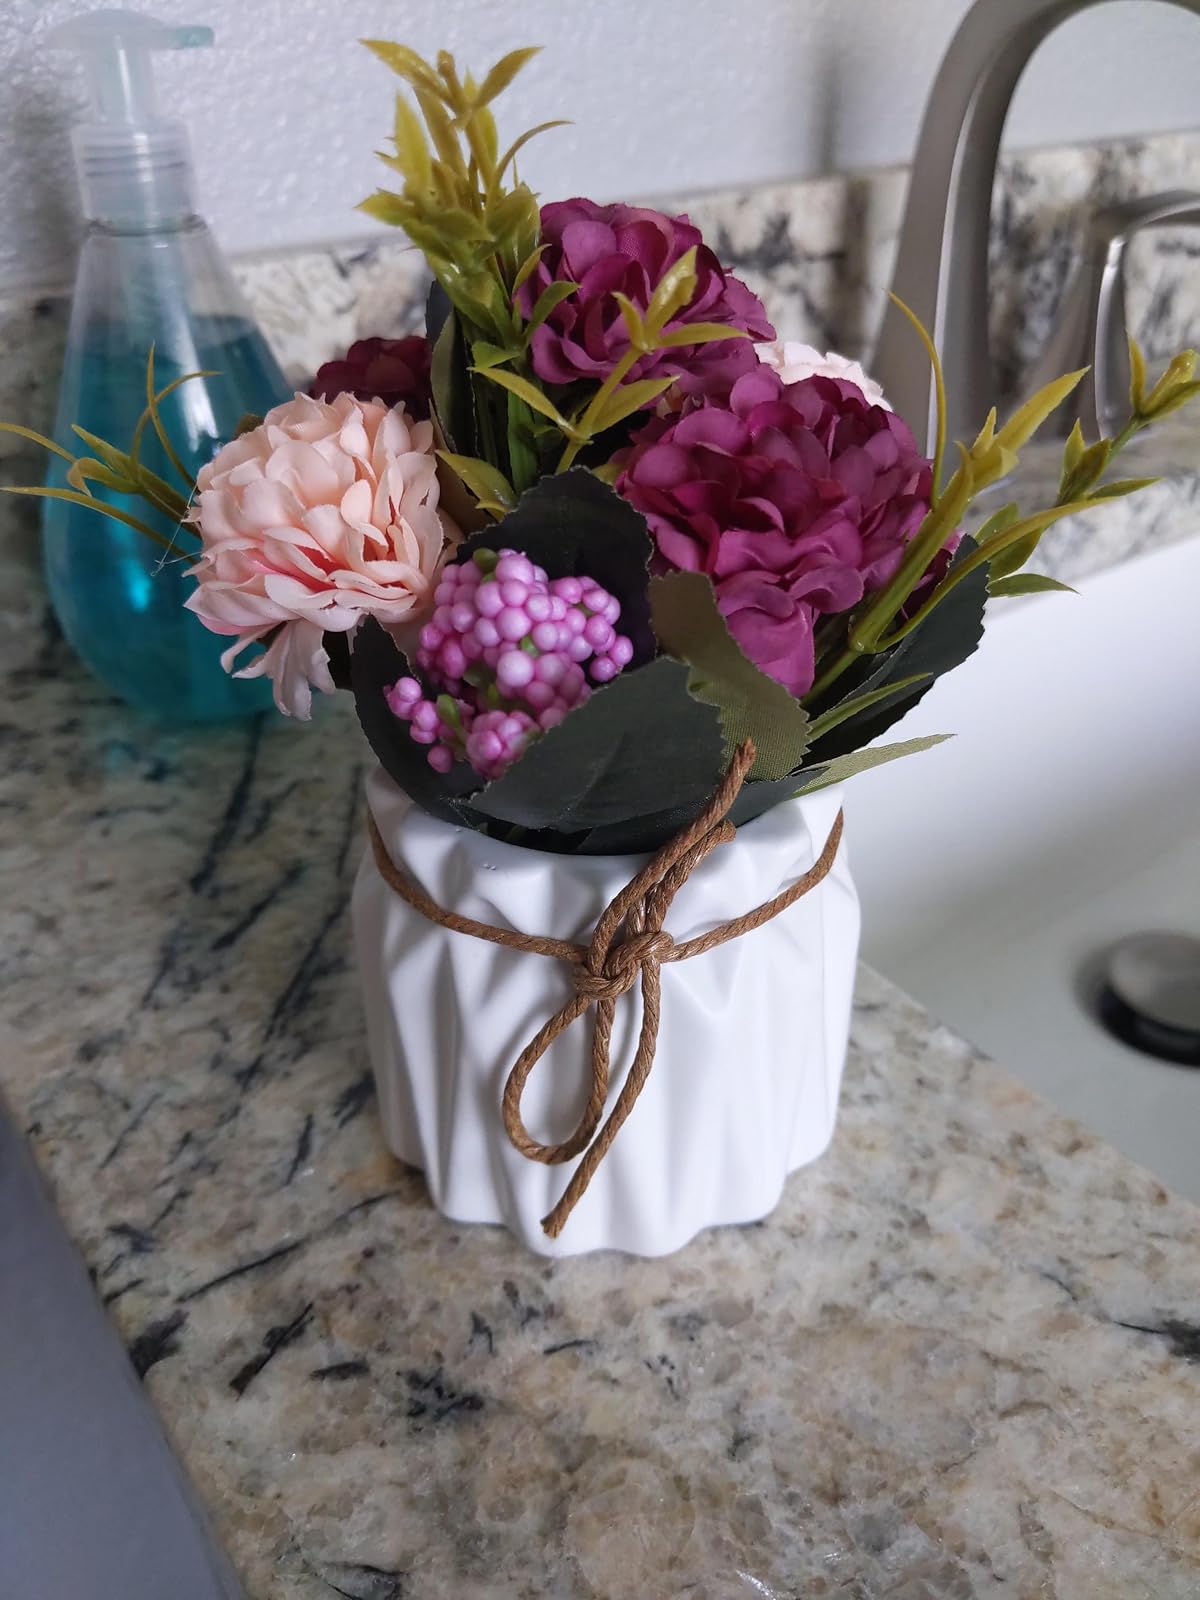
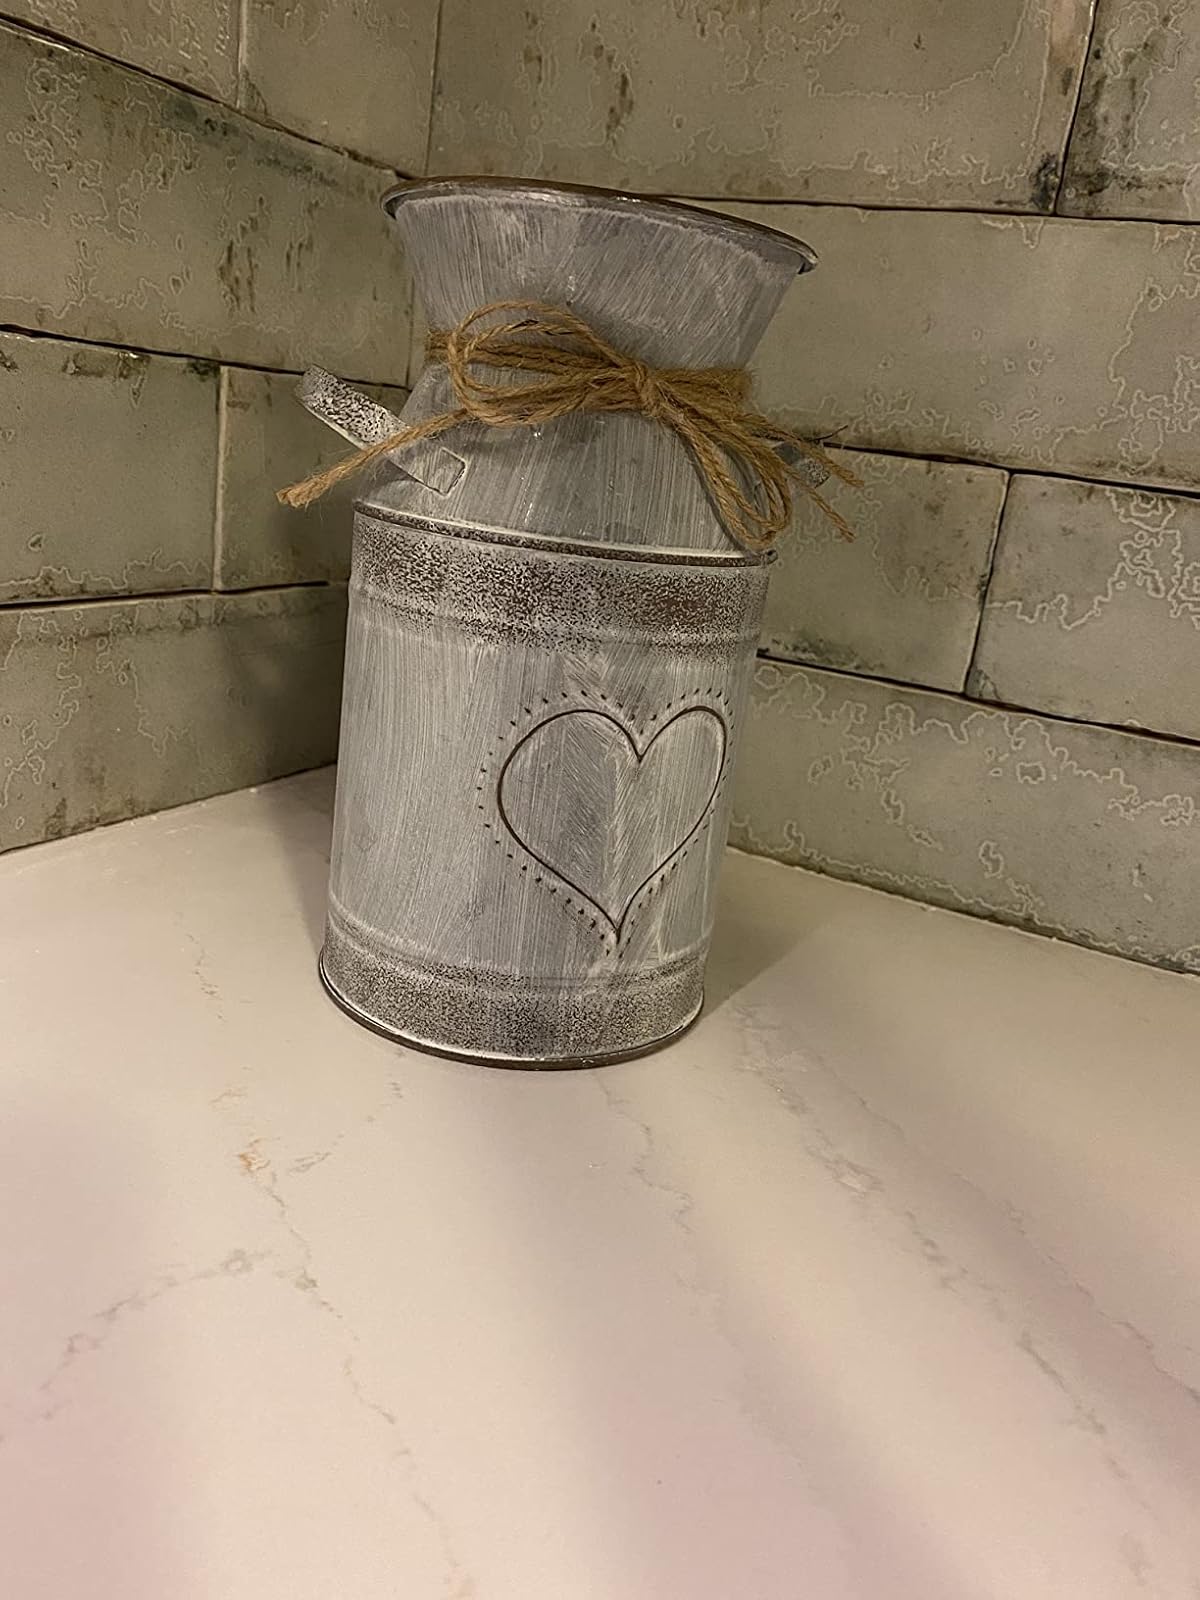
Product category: vase
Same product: no